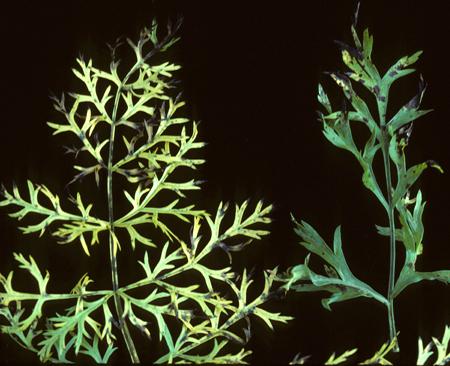
Plant: Carrot
Disease: carrot alternaria leaf blight